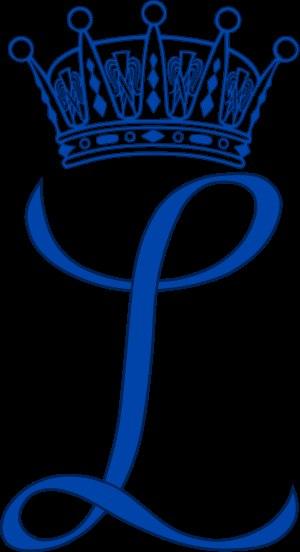
La princesse Leonore de Suède, duchesse de Gotland, née le 20 février 2014 à New York, est le premier enfant de la princesse Madeleine de Suède, duchesse de Hälsingland et de Gästrikland, et de son époux Christopher O’Neill.